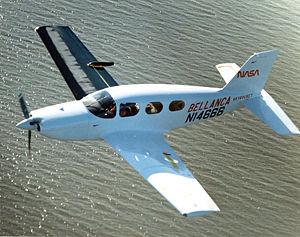
AviaBellanca Aircraft est une compagnie de construction aéronautique américaine. Avant 1983, elle s'appelait Bellanca Aircraft Company.